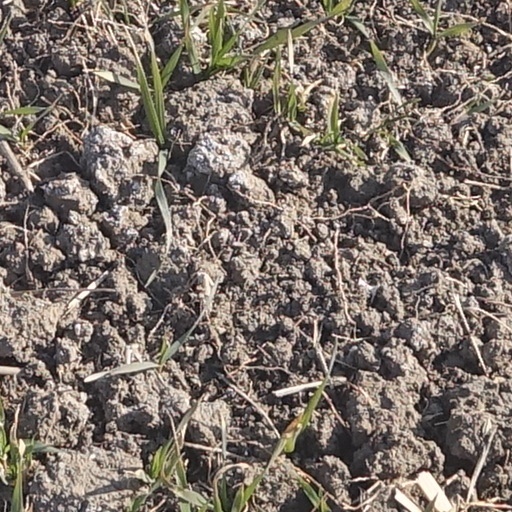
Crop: wheat